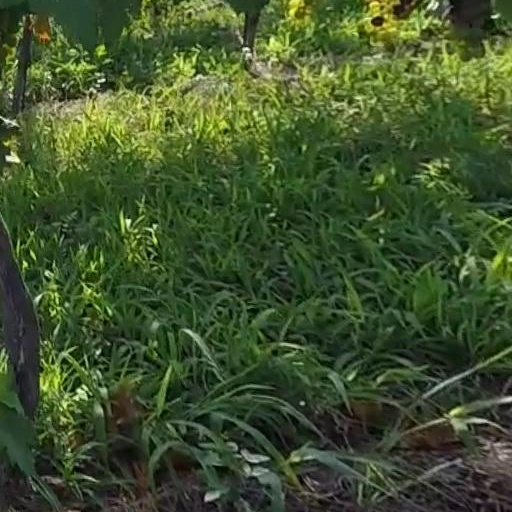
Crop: grape